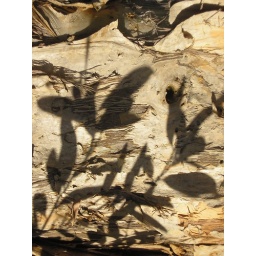
Leaves shadows on a white skin gum tree trunk in Bondi